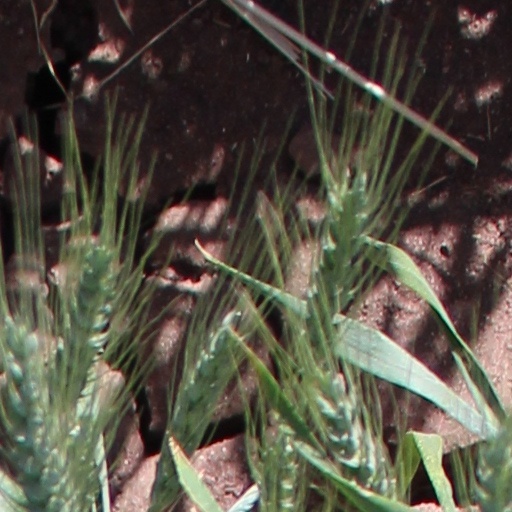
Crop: wheat